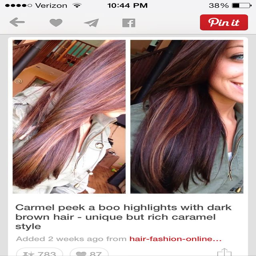
doing this to my hair !